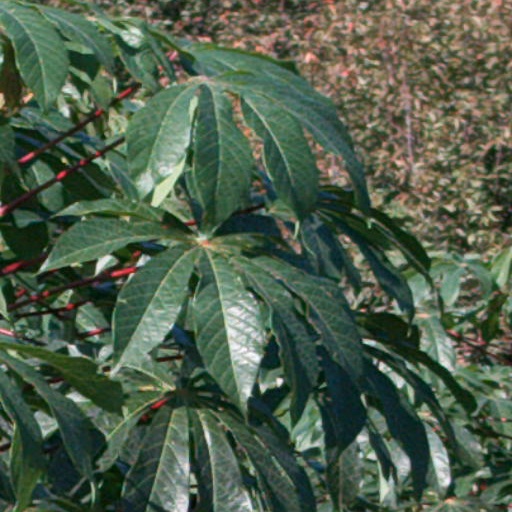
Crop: cassava